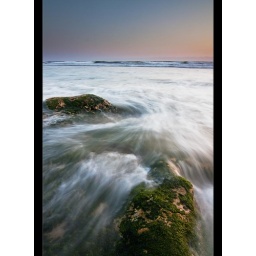
some rocks in the pacific ocean